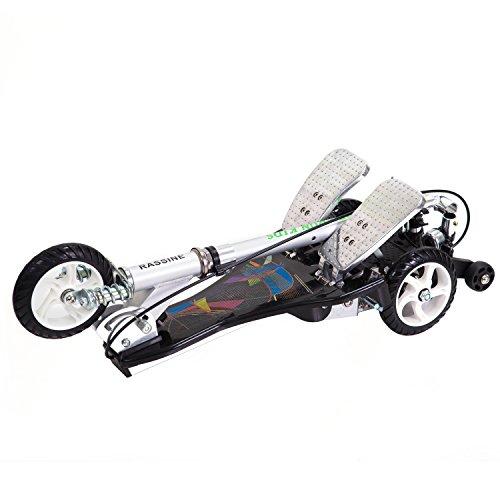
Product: Ped-Run Kids Pedaling Scooter - Exercise While Having Fun
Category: Sports & Outdoors | Outdoor Recreation | Skates, Skateboards & Scooters | Scooters & Equipment | Scooters | Kick Scooters
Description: Health: rider propels scooter at safe Variable speeds with up and down motion on pedals, similar to stair-climber up to maximum speed of 10 mph.
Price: $103.46
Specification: Product Dimensions:         29 x 11 x 40 inches ; 14.8 pounds    |Shipping Weight: 18 pounds (View shipping rates and policies)|Domestic Shipping: Item can be shipped within U.S.|International Shipping: This item can be shipped to select countries outside of the U.S.  Learn More|ASIN: B00D162DAA|Item model number: PRK-BK|    #301    in Kick Scooters